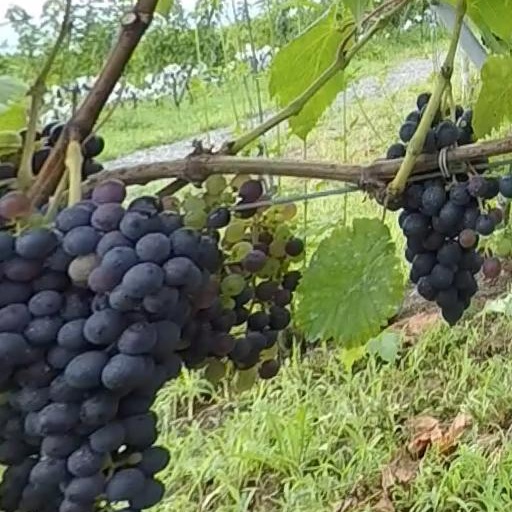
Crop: grape